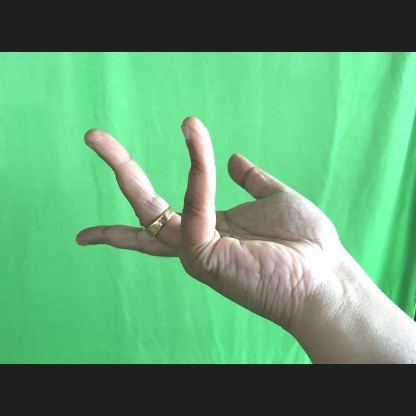
Mudra: Alapadmam